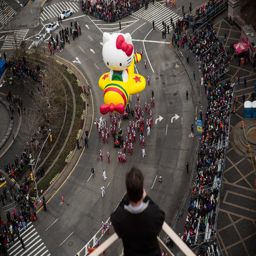
the balloon floats above neighborhood .